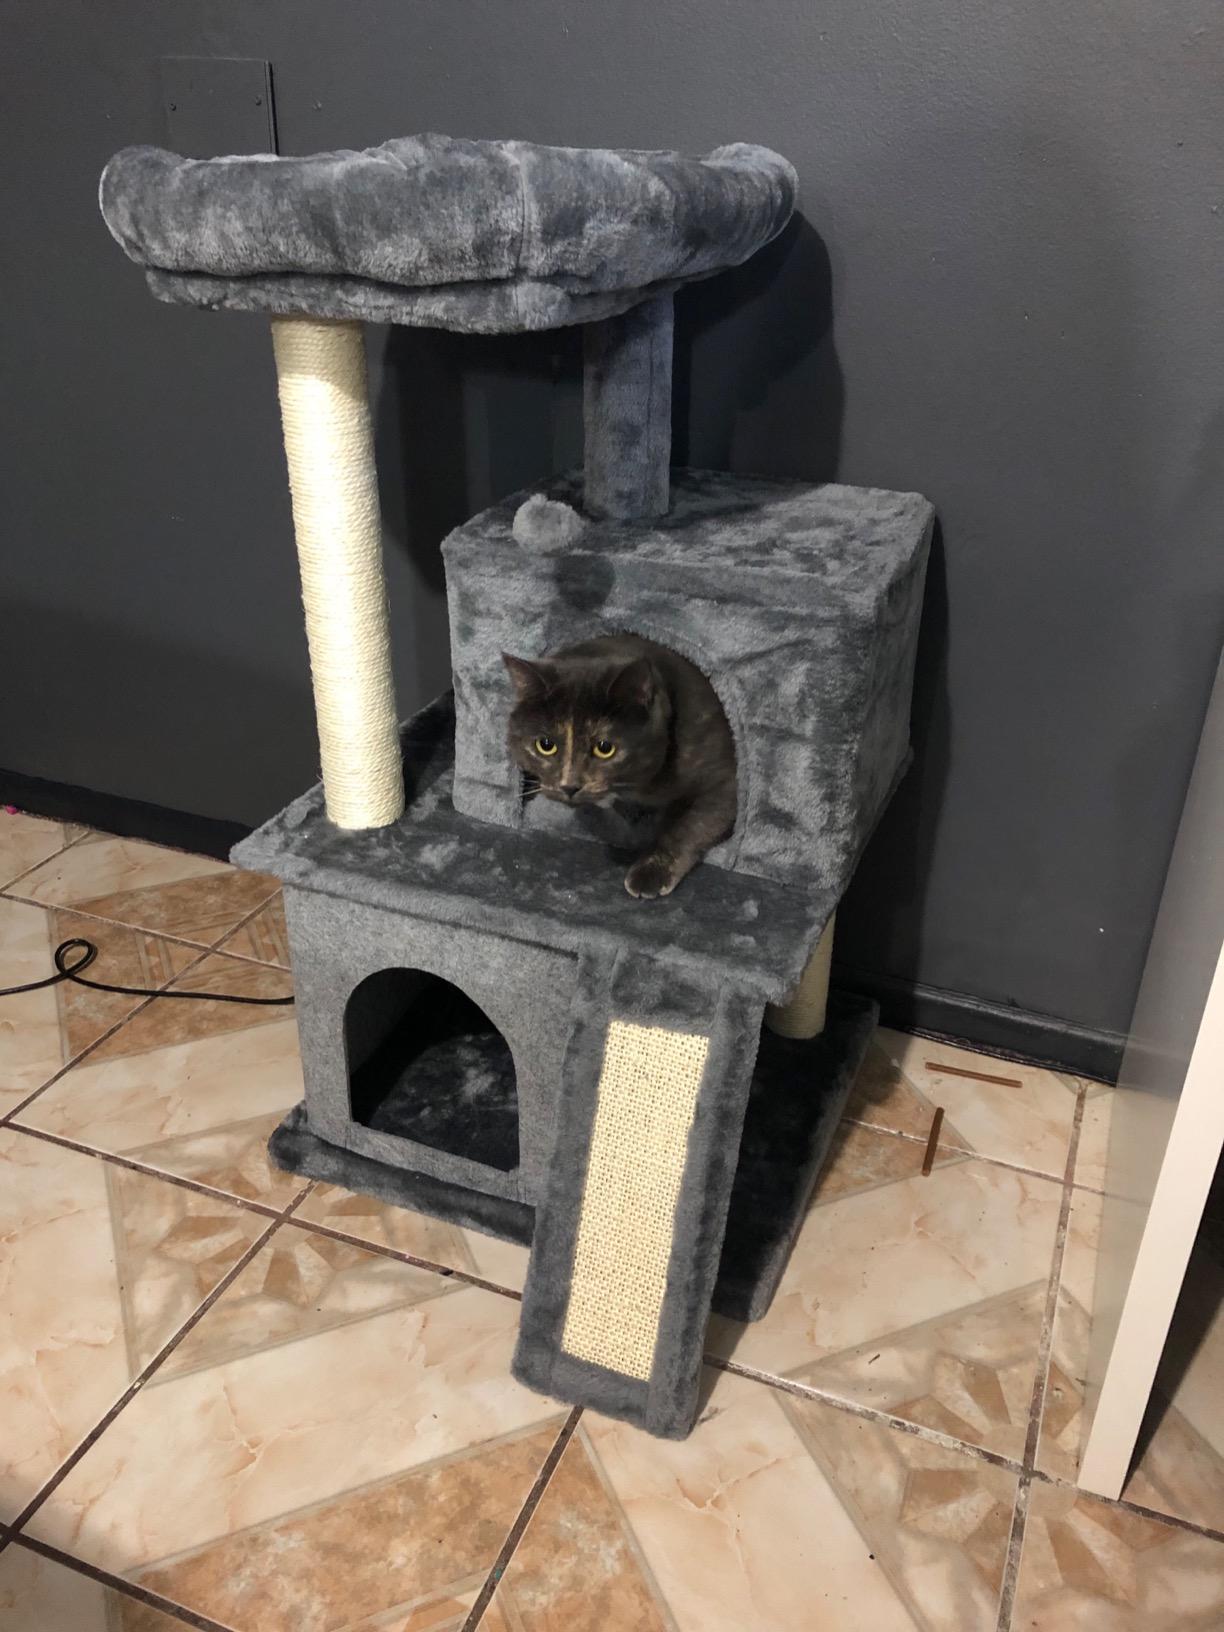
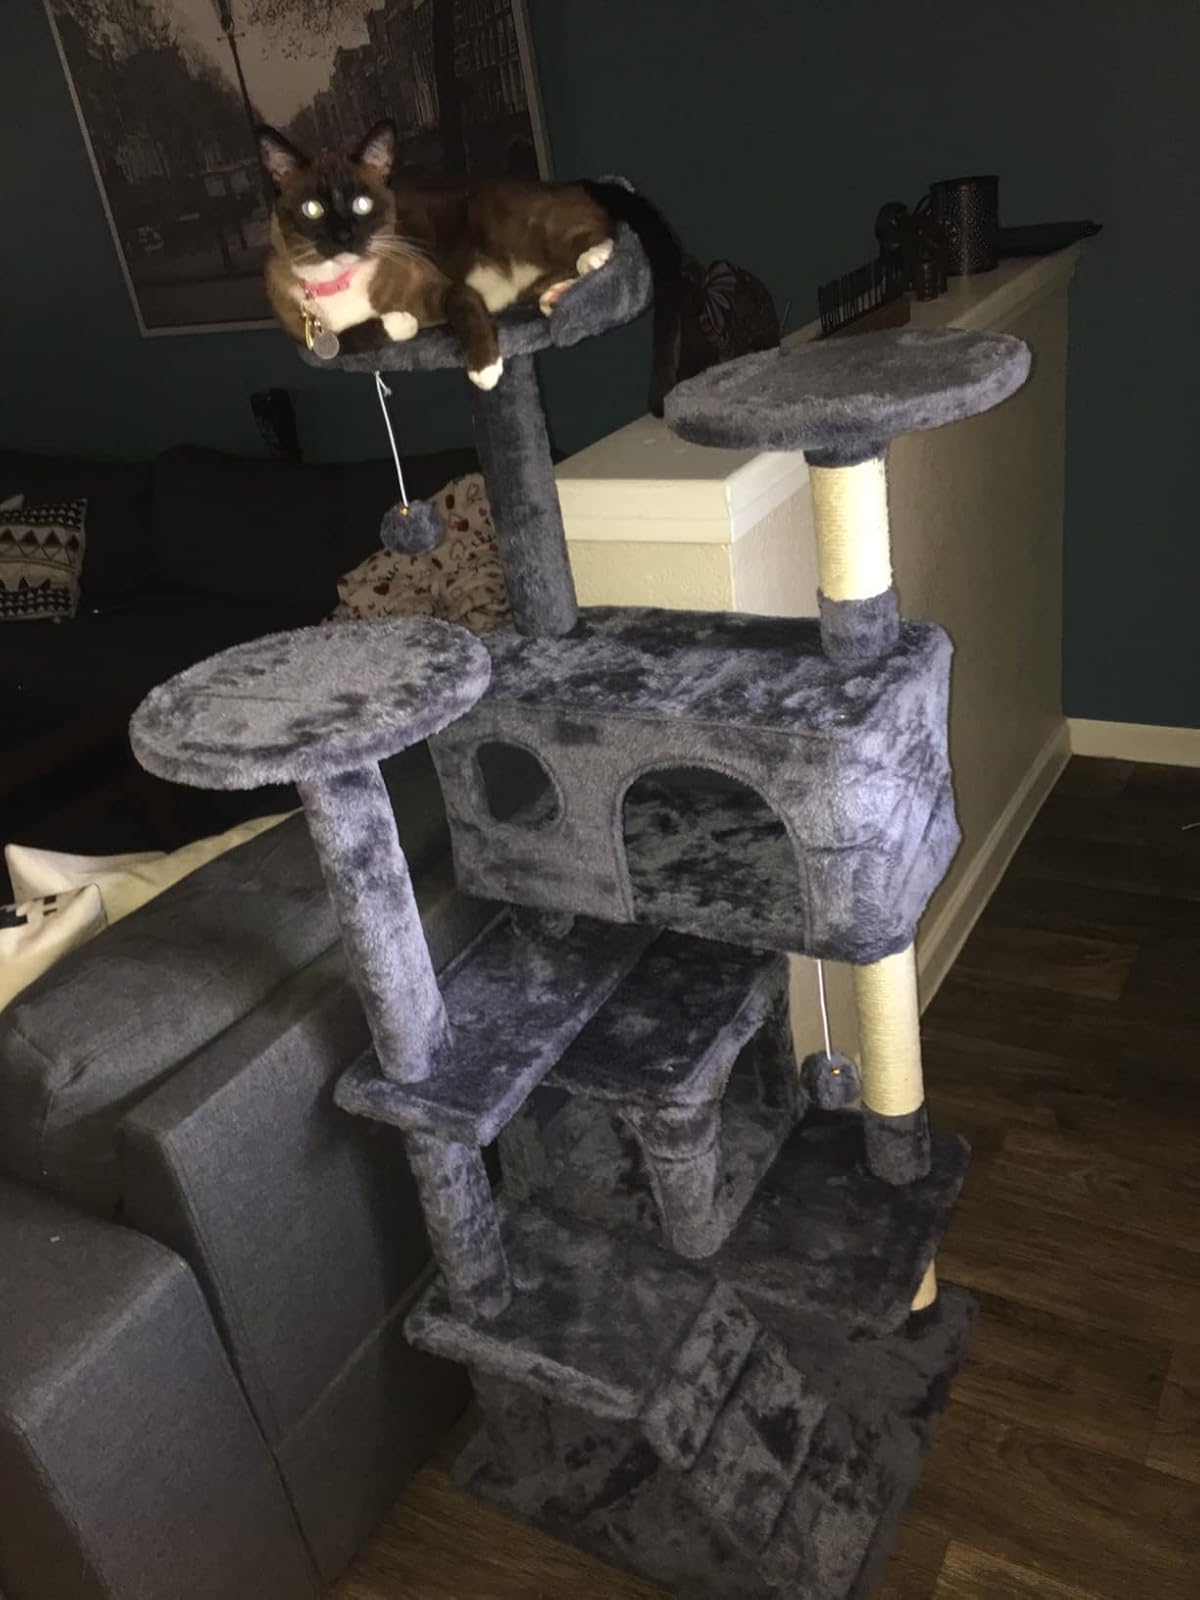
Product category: items_cat tree
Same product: no